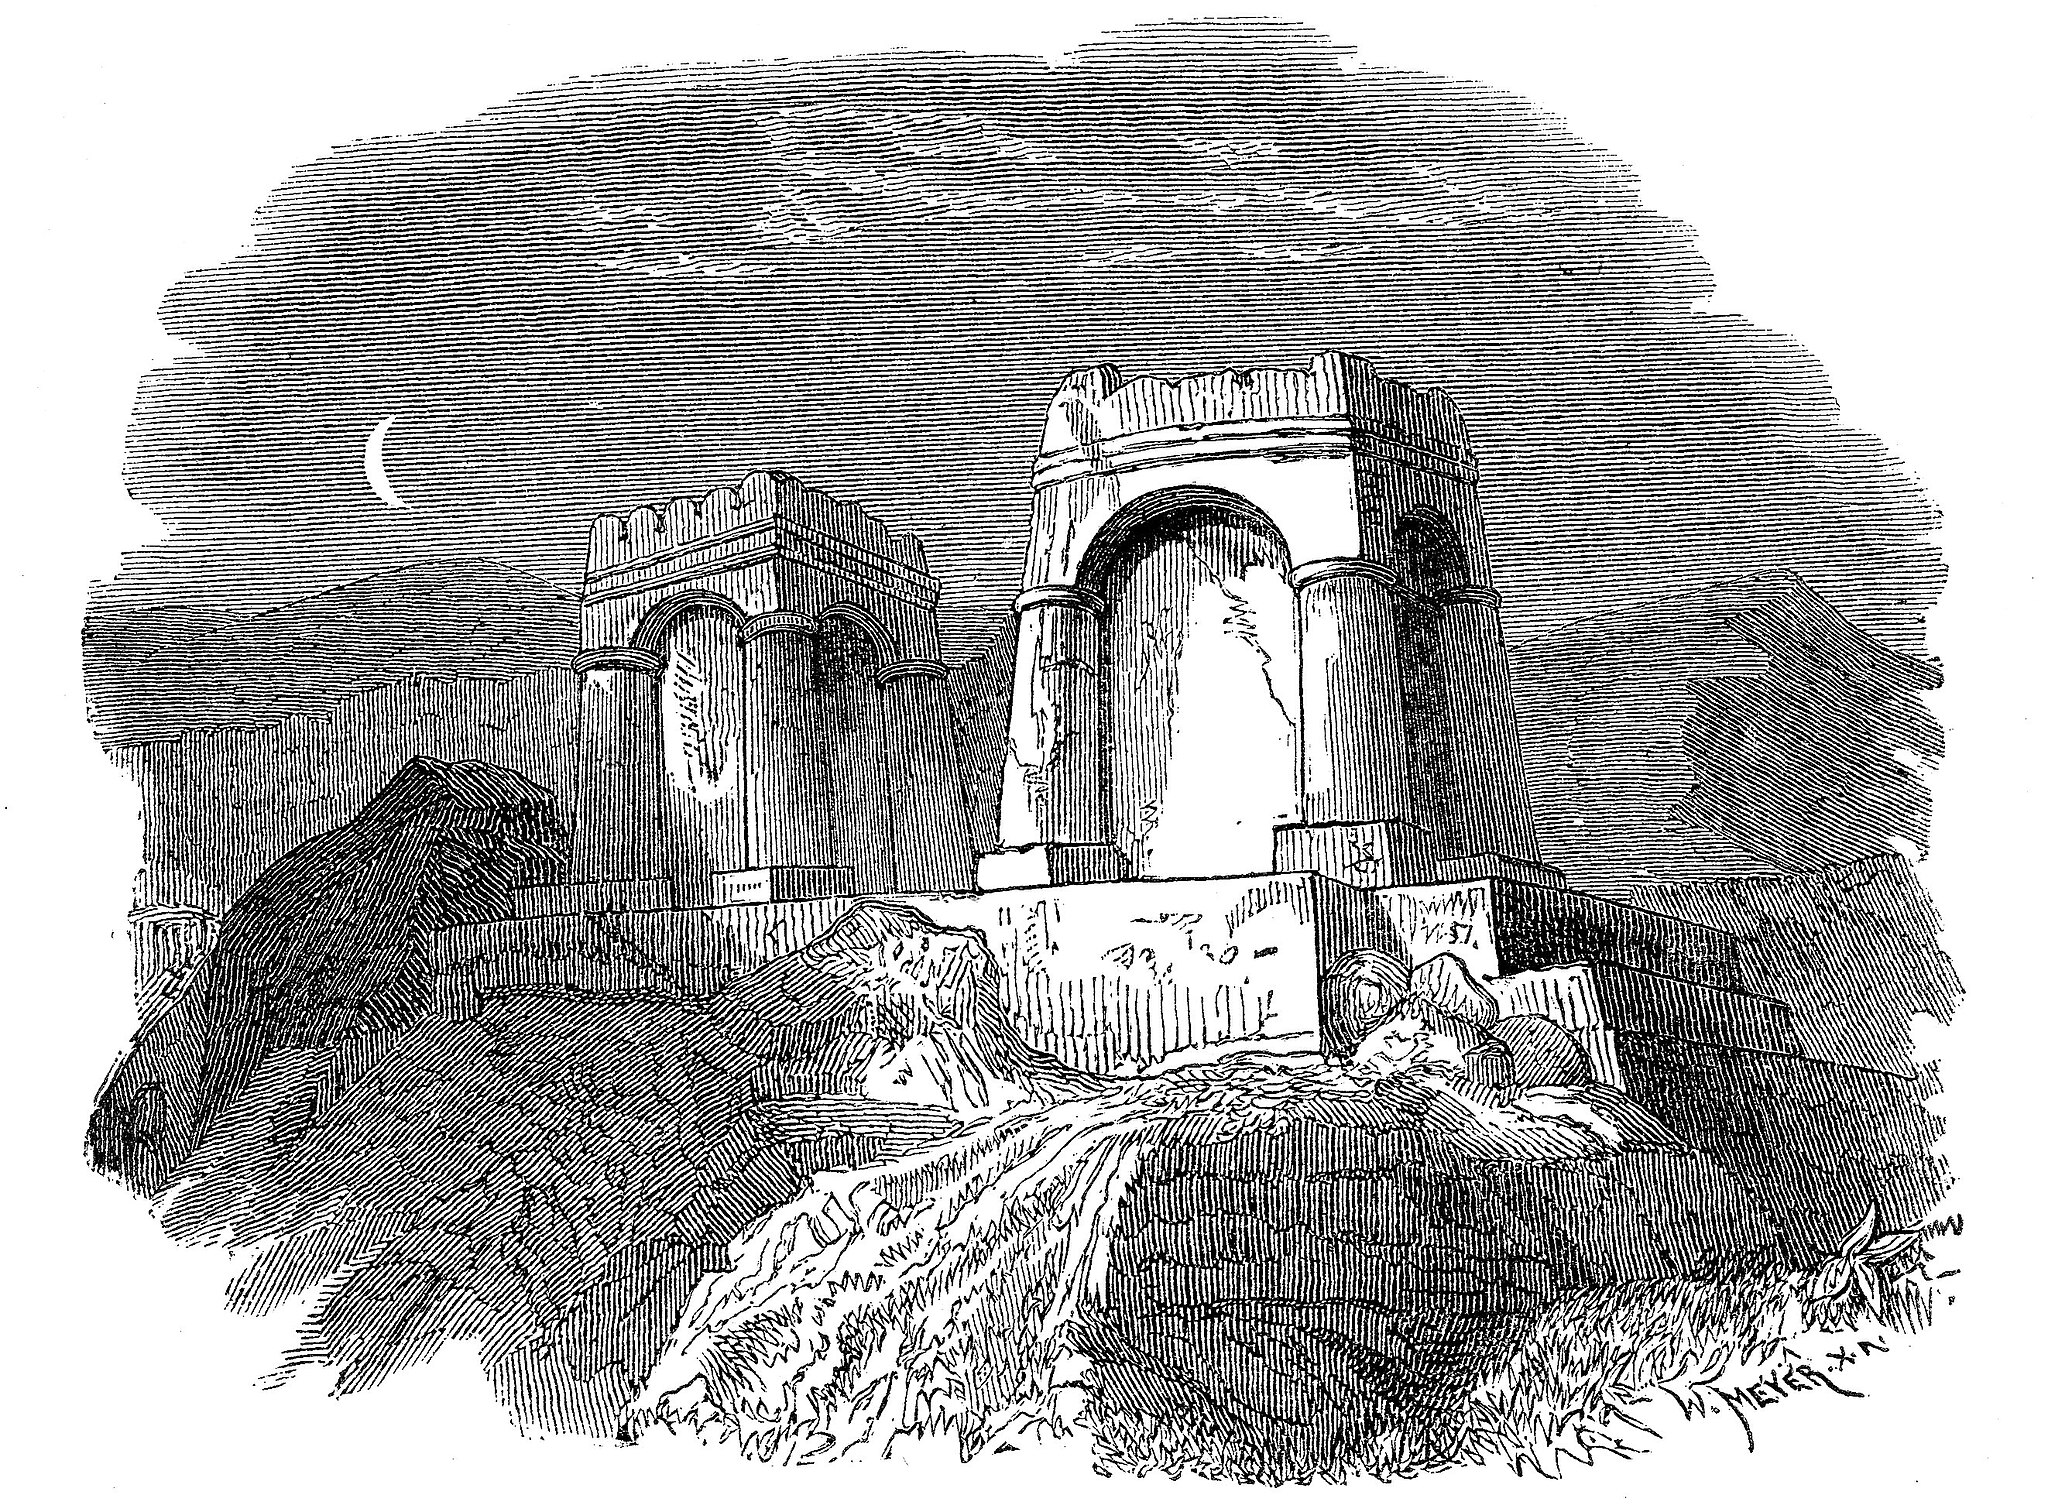
Title: Illustrerad Verldshistoria band I Ill 057
Description: Illustration from "Illustrerad verldshistoria utgifven av E. Wallis. volume I": Fire-tempel close to Naghsh-e Rostam
Date: 1875
Categories: Engravings by Wilhelm Fredrik Meyer, 1875 drawings, PD US expired, Drawings of Naqsh-e Rustam, Black and white drawings of buildings, Illustrations from "Illustrerad Verldshistoria" band I, PD Illustrerad Verldshistoria, Drawings of tombs